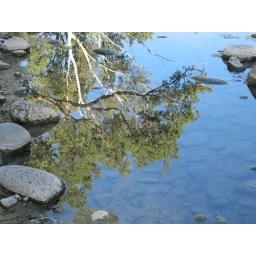
Reflection of gum trees in Carnarvon Creek running through Carnarvon Gorge